Mother 3

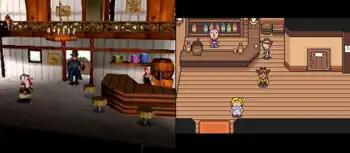
Flint in an inn setting, as compared between the Nintendo 64 and Game Boy Advance versions

Development of "Mother 3" began in 1994 for the Super Famicom with Shigeru Miyamoto and Satoru Iwata as producers. The team mostly consisted of members involved in the development of the previous "Mother" game, "EarthBound." Inspired by "Super Mario 64", the team transitioned from the Super Famicom to the Nintendo 64, believing that they could also creatively flourish by making a 3D world without technical restrictions. However, their early specifications exceeded the capabilities and memory limits of Nintendo 64; halfway through development the team scaled back its large scope and changed the platform to the 64DD, a Nintendo 64 expansion peripheral that was later released only in Japan in 1999. "Mother 3" was expected to be a 64DD launch game, but development shifted back to the Nintendo 64 after the 64DD's commercial failure.